Rachel Dübendorfer

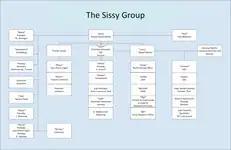
The organisation of the Sissy network

In May 1941, Dübendorfer met Alexander Radó for the first time. In 1942, she was in a section of Rado's Red Three resistance movement. Others in the movement included Georges Blun and Otto Pünter. In 1942, Dübendorfer received German military information about the planned Case Blue invasion of the Soviet Union (USSR), which was eventually transmitted to the Soviet Union.